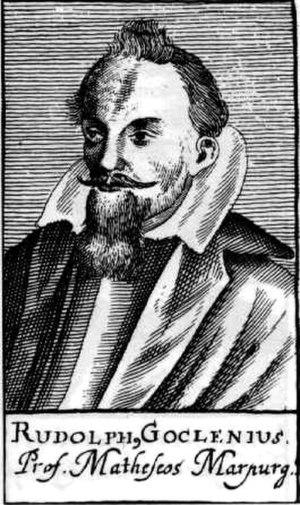
Rudolph Goclenius le Jeune est un médecin calviniste allemand, et professeur de physique, de médecine et de mathématiques à l'université de Marbourg.